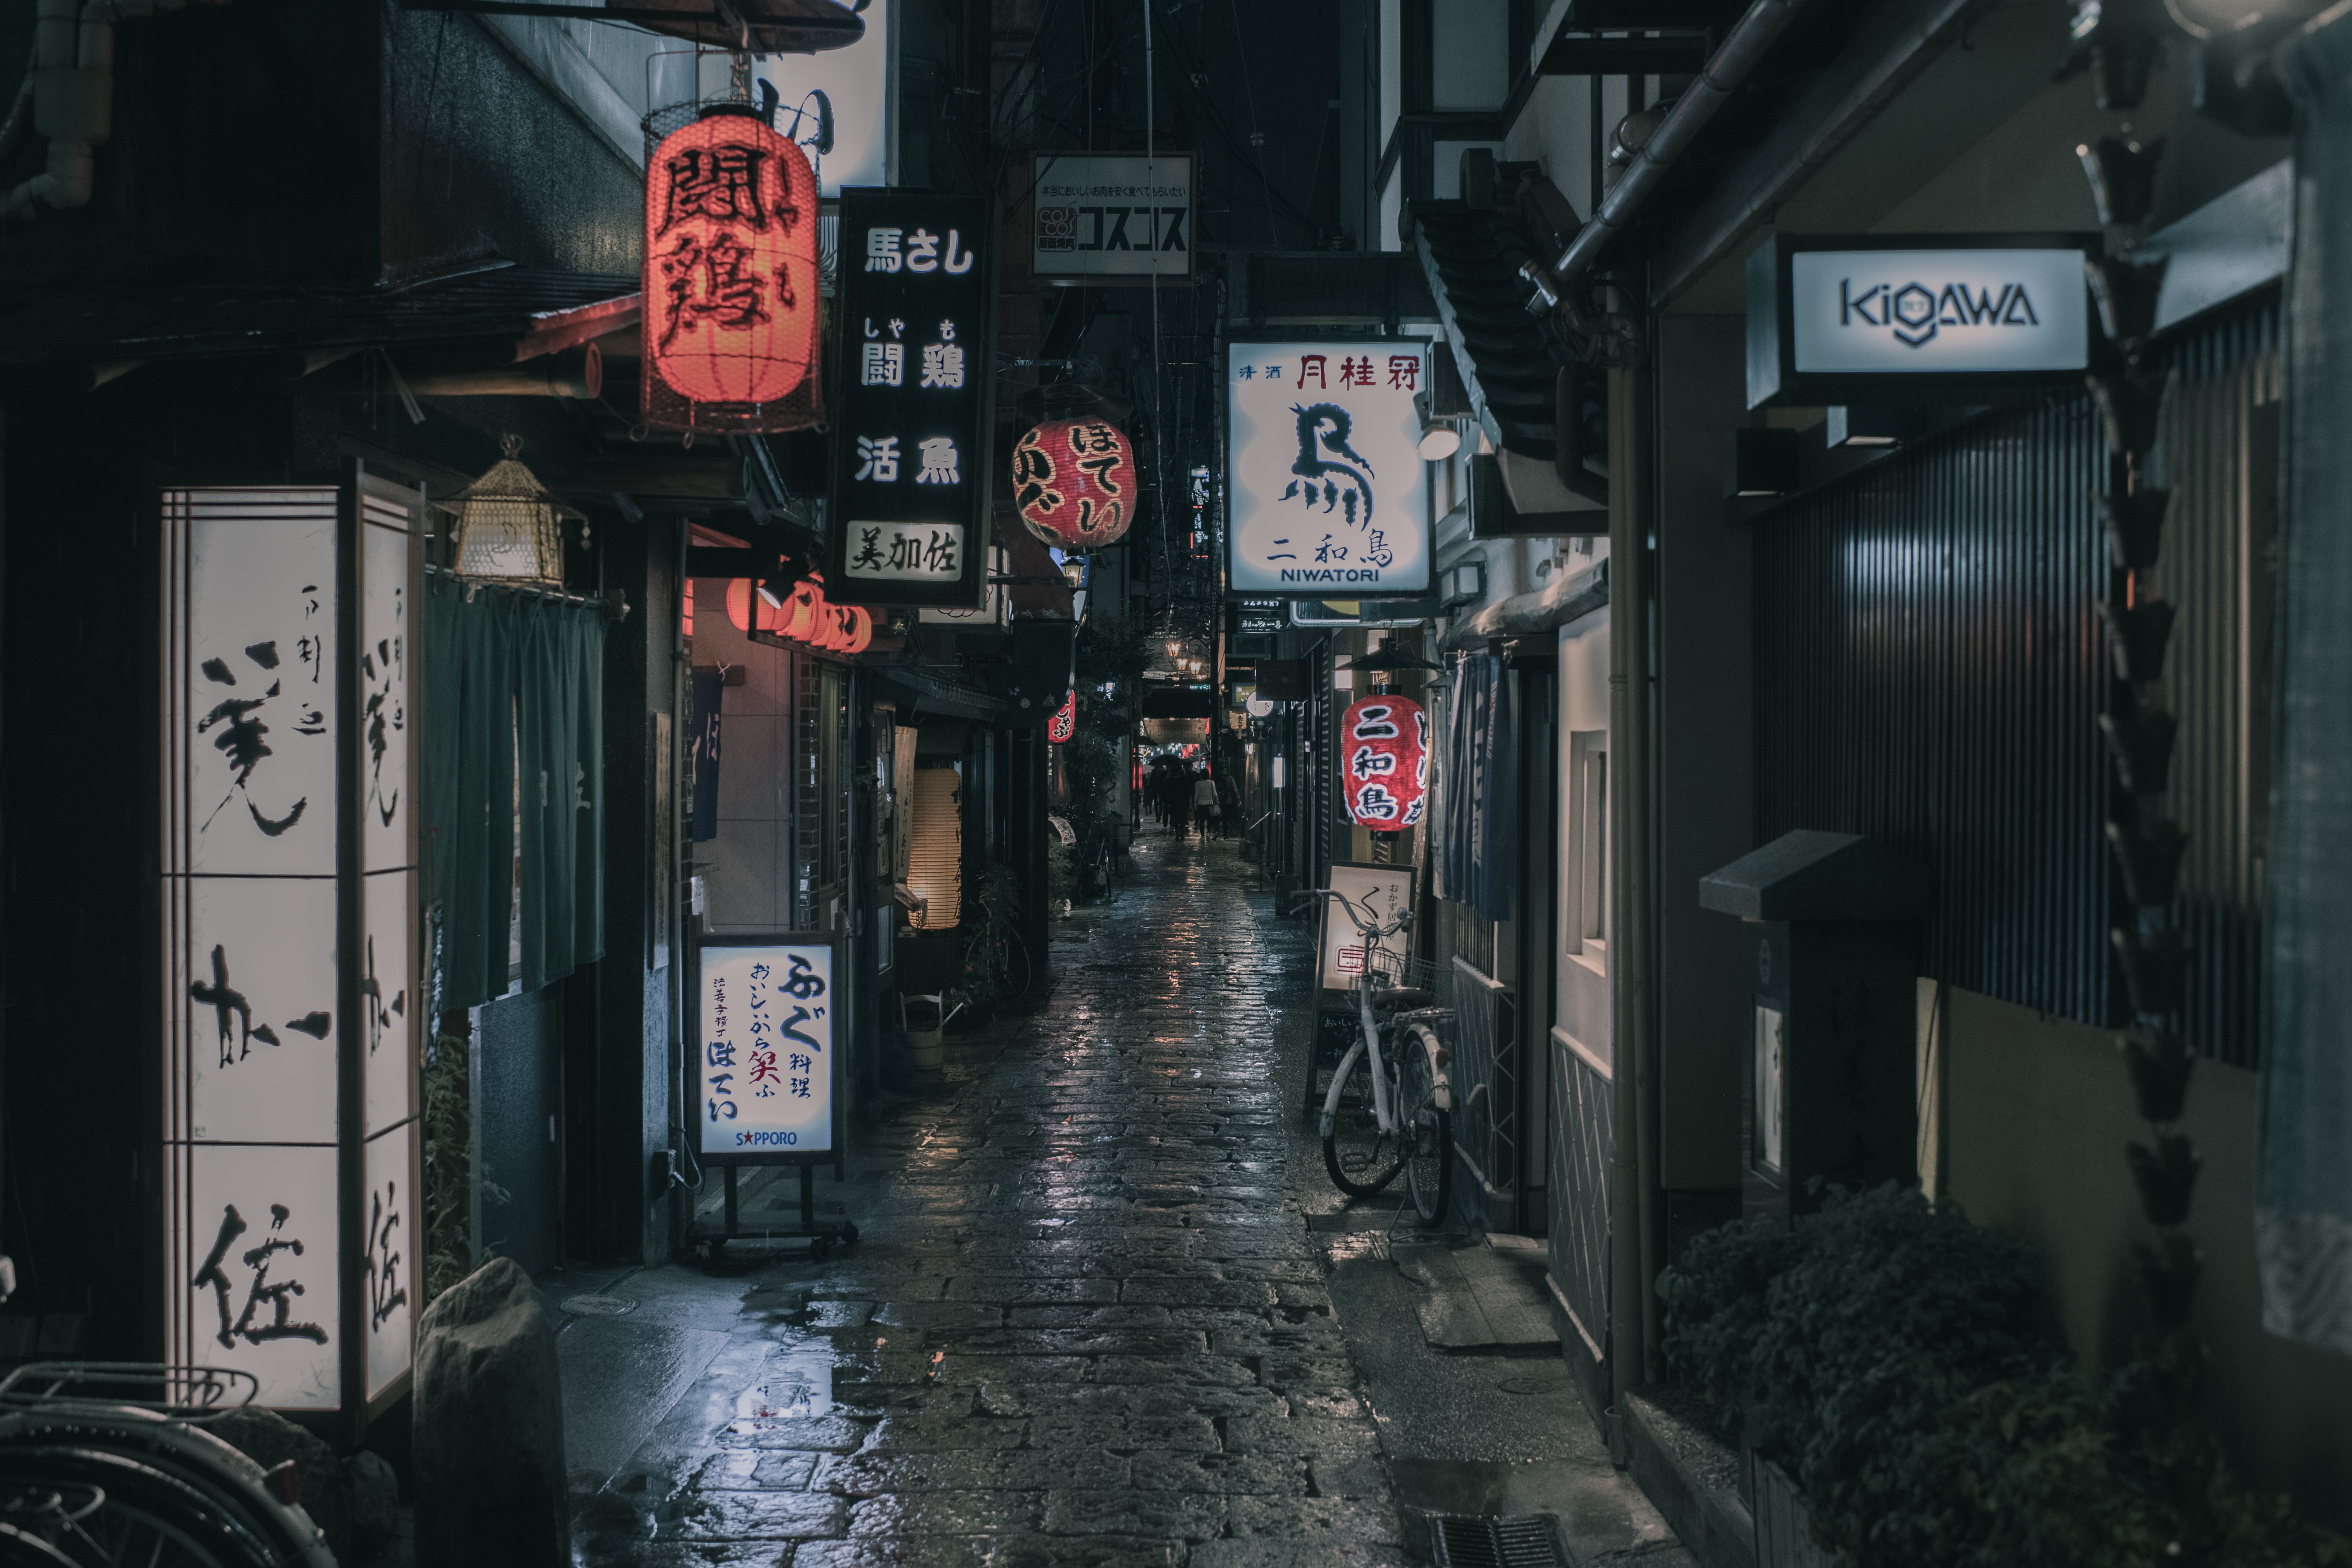
alley, street, road, town, darkness, city, night